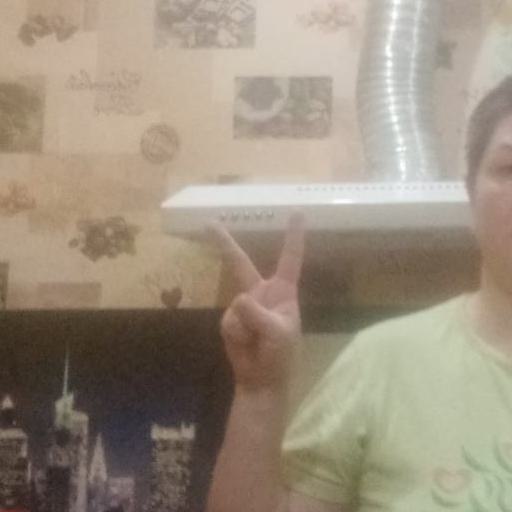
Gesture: peace